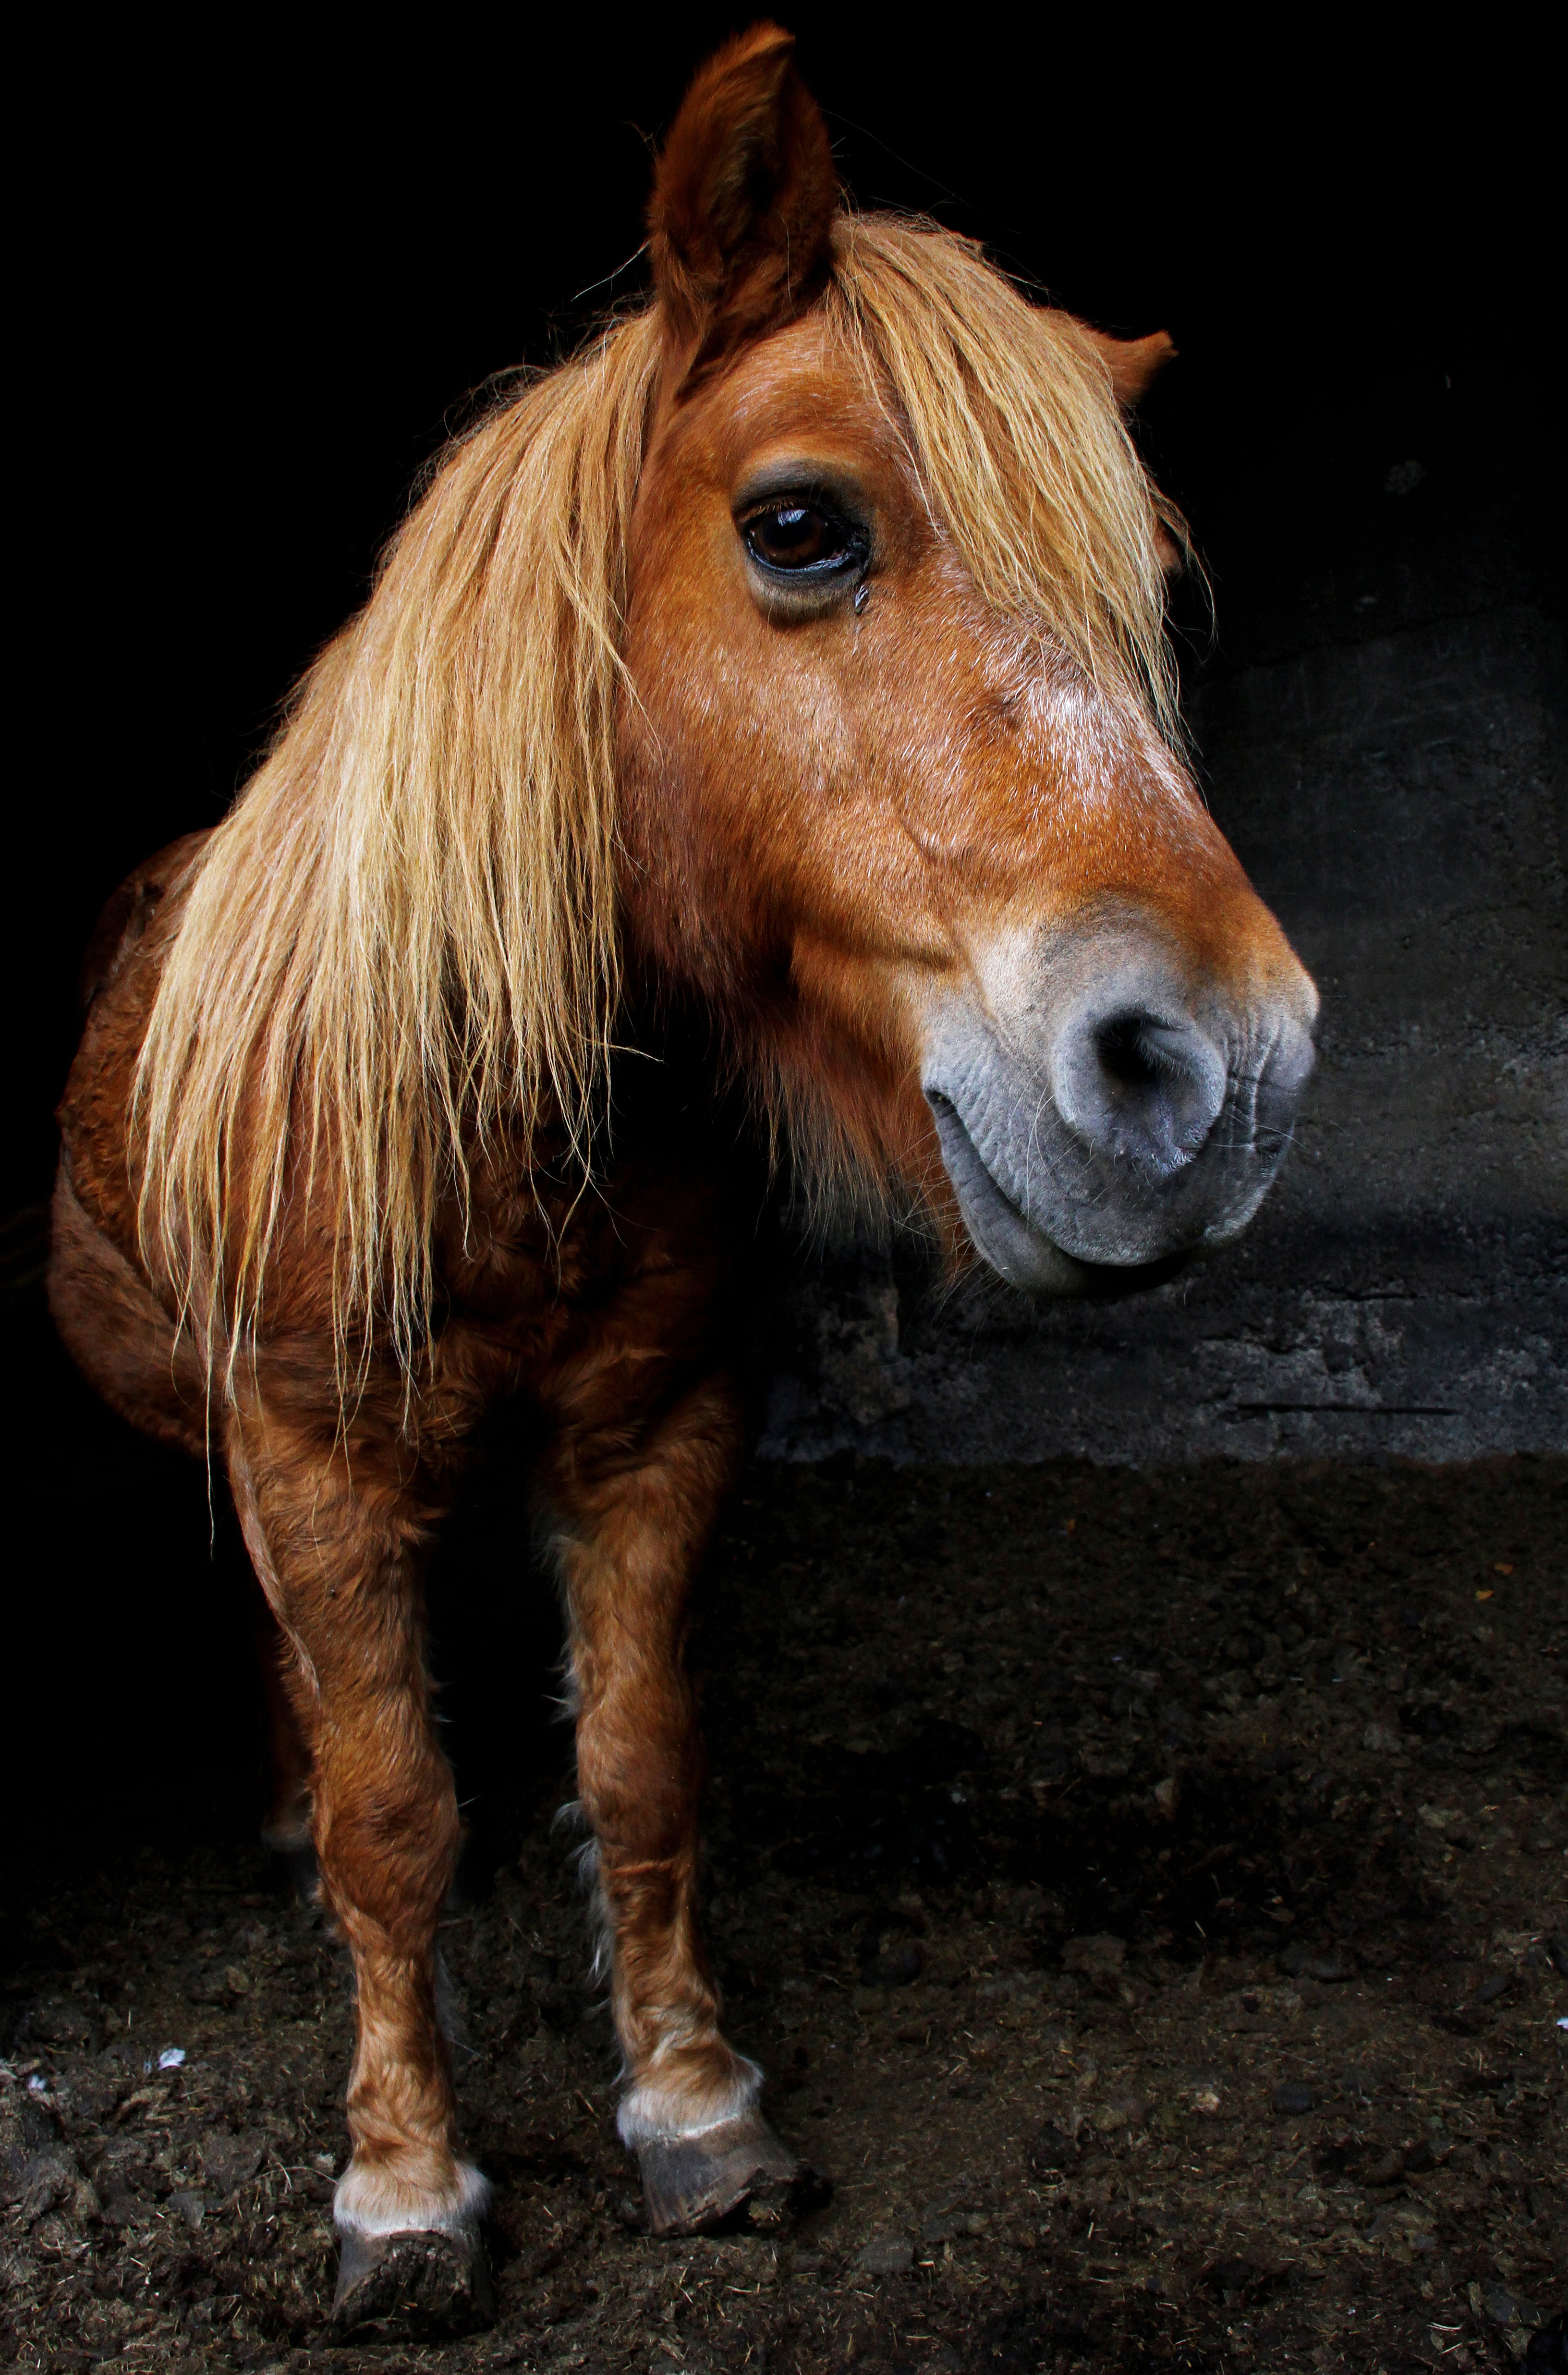
animal, horse, mammal, stallion, mane, black, pony, head, vertebrate, mare, foal, pack animal, cattle like mammal, horse like mammal, mustang horse